Mai Sakurai

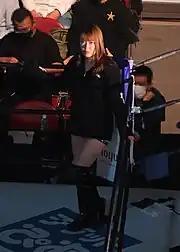
Sakurai on the second night of the Stardom World Climax 2022 on March 27

After teaming up with her Cosmic Angels stablemates, Tam Nakano and Unagi Sayaka, in a losing effort against Donna Del Mondo (Giulia, Thekla and Mirai) on February 12, 2022, Sakurai decided to leave Cosmic Angels and join Donna Del Mondo, stating that she wanted to wrestle instead of just dancing. On May 27, 2023, at Flashing Champions 2023, Sakurai, Giulia and Thekla, together known as the Baribari Bombers, defeated REStart to win the Artist of Stardom Championship. At New Years Stars 2024 on January 3, 2024, Baribari Bombers participated in the 2024 Triangle Derby. After reaching the finals and deciding to defend the Artist of Stardom Championship, they lost the match and titles to Abarenbo GE.